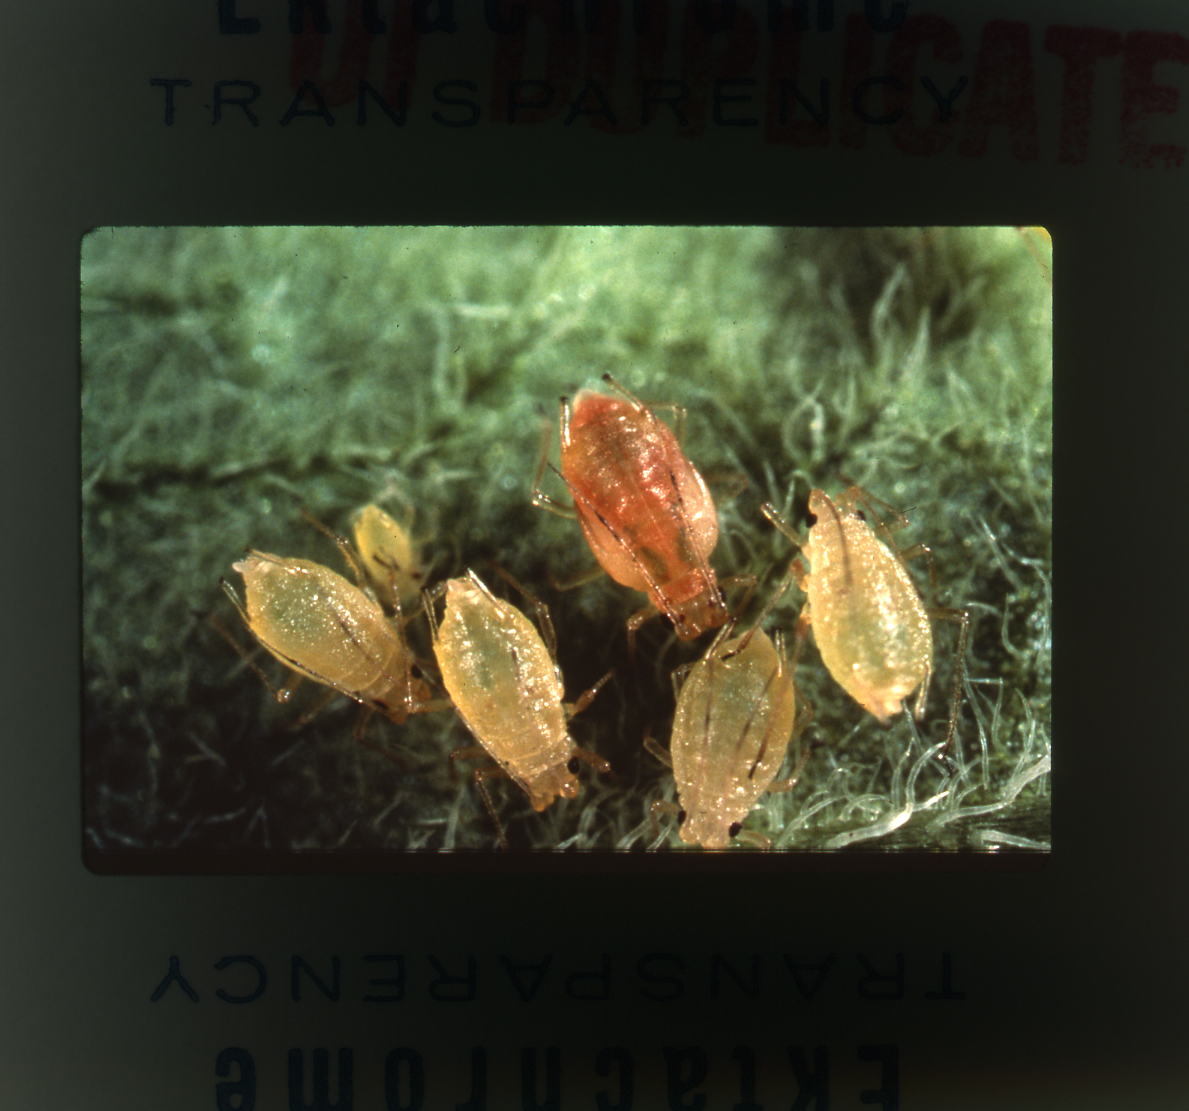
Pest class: russian_wheat_aphid